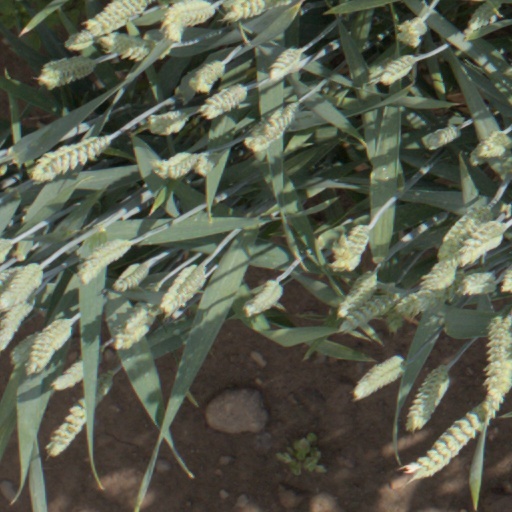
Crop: wheat